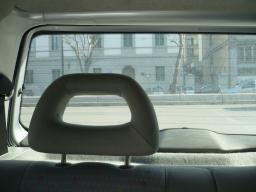
Label: Background_without_leaves